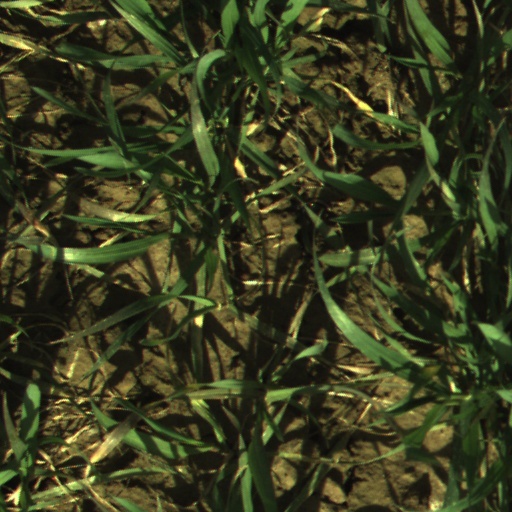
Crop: wheat